James Murphy (Irish judge)

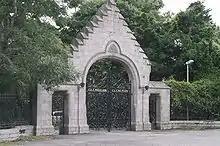
Glencairn House, Murphy's residence, now the official residence of the British Ambassador

He married Mary Keogh, daughter of Mr Justice William Keogh of the Court of Common Pleas and his wife Kate Rooney, in 1864. Keogh had been a much-hated politician (of "Sadleir and Keogh" infamy, a proverb for betrayal of one's political principles) before his appointment to the Bench, and was an equally unpopular judge, but his son-in-law was always his good friend and champion.